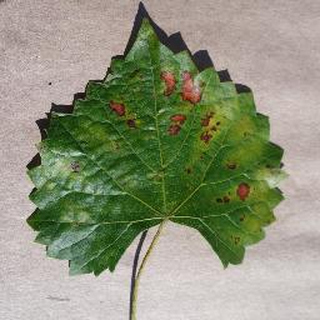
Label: grape_esca_black_measles